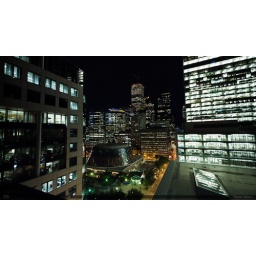
Looking north-east towards the financial district from the roof of the CBC building in downtown Toronto.